Mohammed al Amin

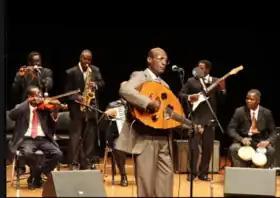
Mohammed al Amin and his band in concert

Mohammed al Amin (20 February 1943 – 12 November 2023), sometimes spelled Mohamed Elamin or El Amin, was a Sudanese popular musician noted for his personal style of singing, his playing of the oud, and his often outspoken lyrics. Subjected to political repression by Sudanese governments, he took exile in Cairo in 1989 and only returned to Sudan several years later.